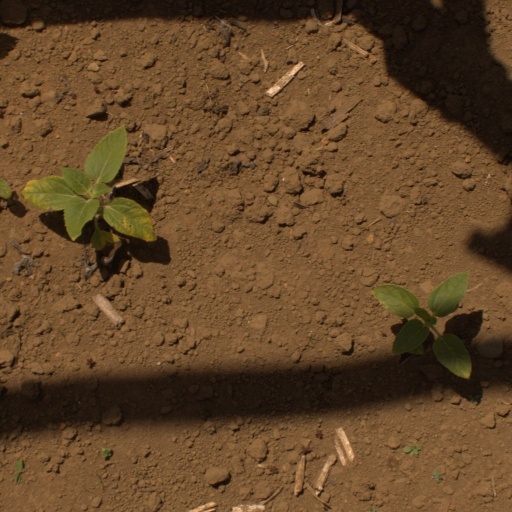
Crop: Jerusalem artichoke